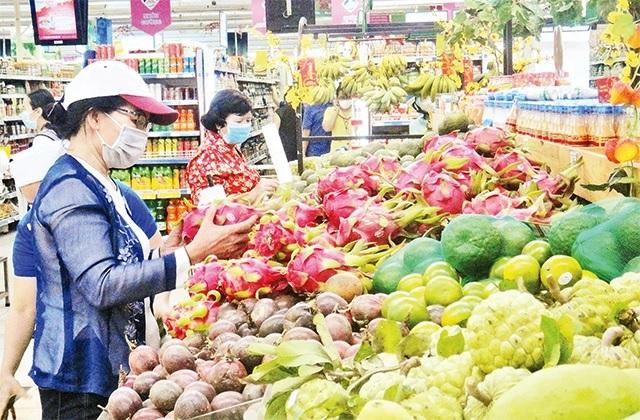
có nhiều mặt hàng hoa quả xuất hiện ở trên kệ hàng